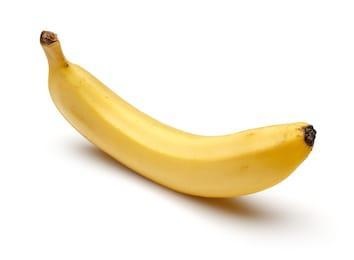
Label: banana